Nicol Hugh Baird

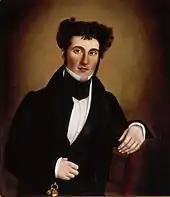

Nicol Hugh Baird (26 August 1796 – 18 October 1849) was a Scottish surveyor who worked for his uncle Charles Baird in St Petersburg for several years, and emigrated to Canada in 1828.